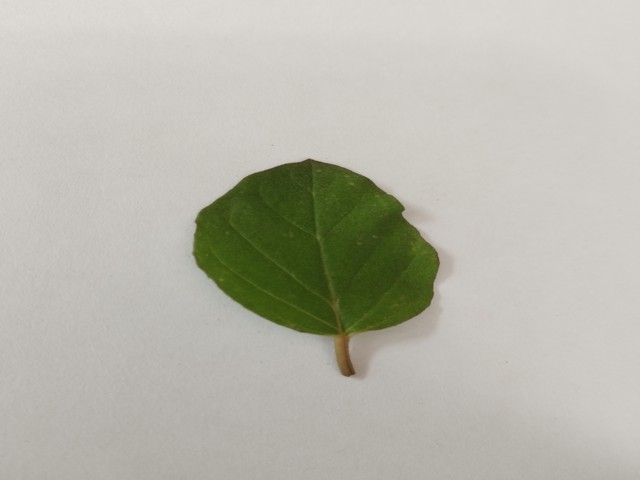
Plant: punarnava